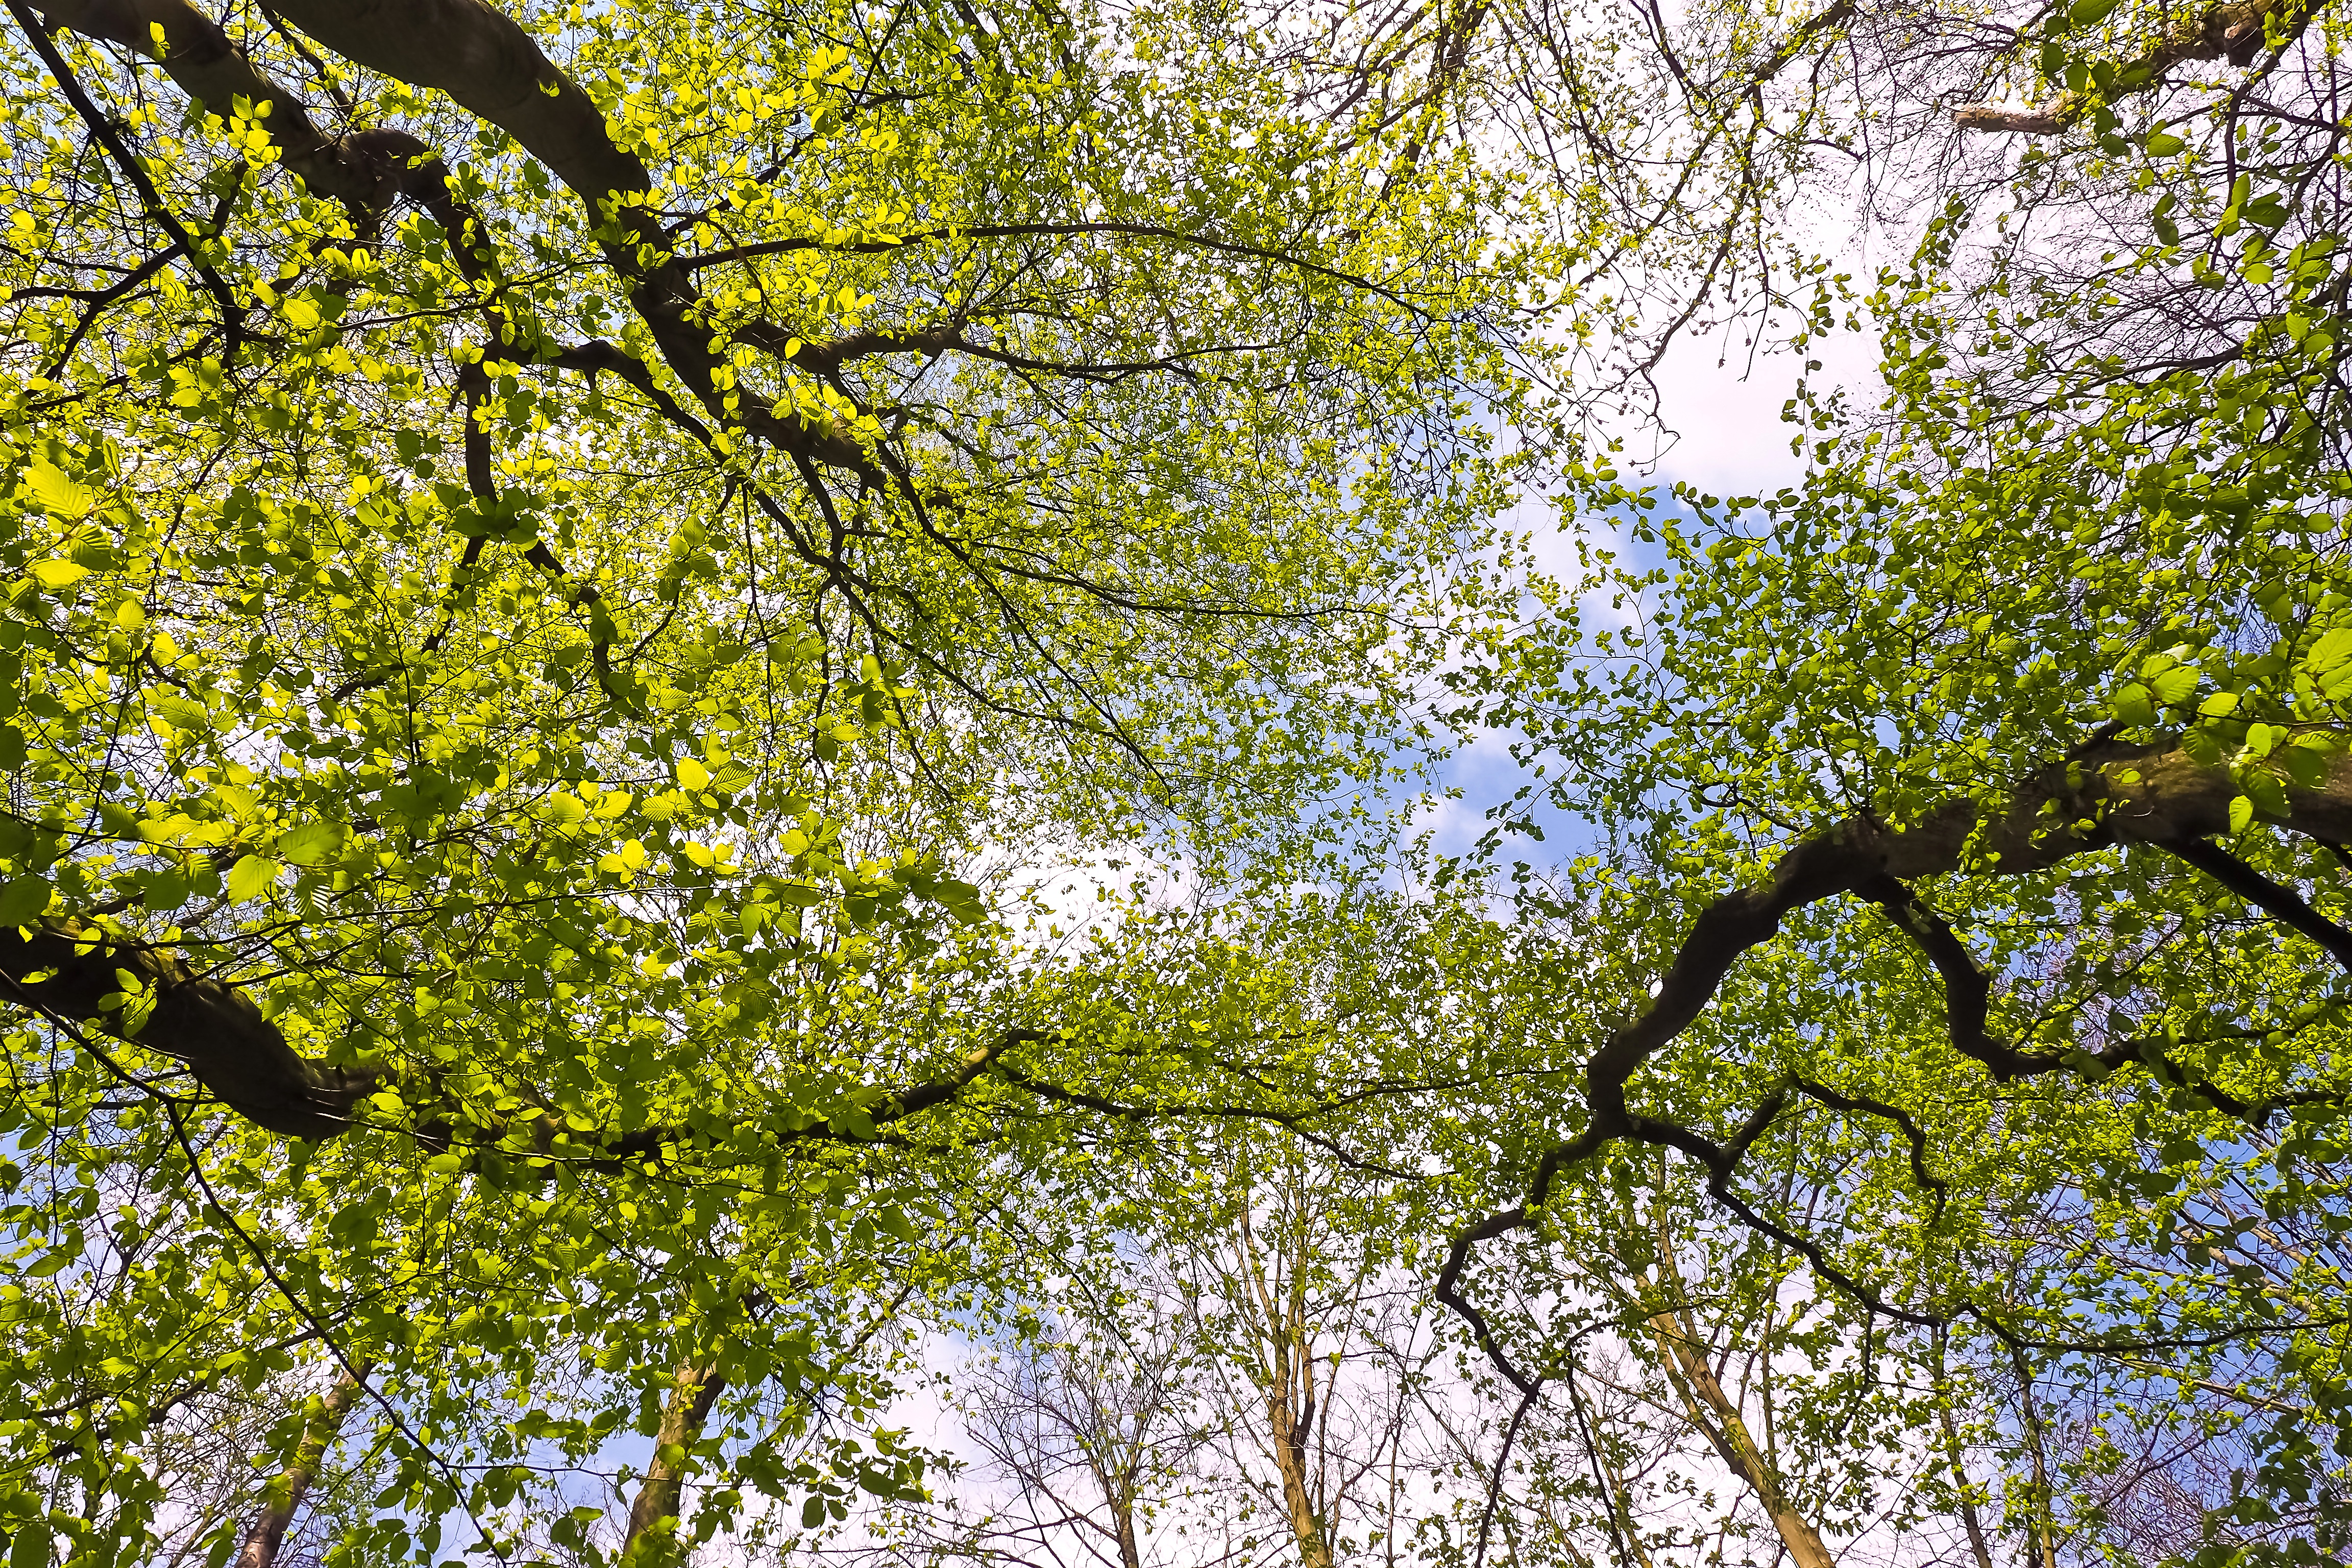
landscape, tree, nature, forest, branch, blossom, light, plant, sky, sunlight, leaf, flower, perspective, summer, foliage, green, canopy, color, autumn, botany, blue, flora, season, trees, aesthetic, leaves, clouds, branches, bright, deciduous, woodland, ecosystem, low angle shot, shades of green, flowering plant, yellow green, woody plant, land plant